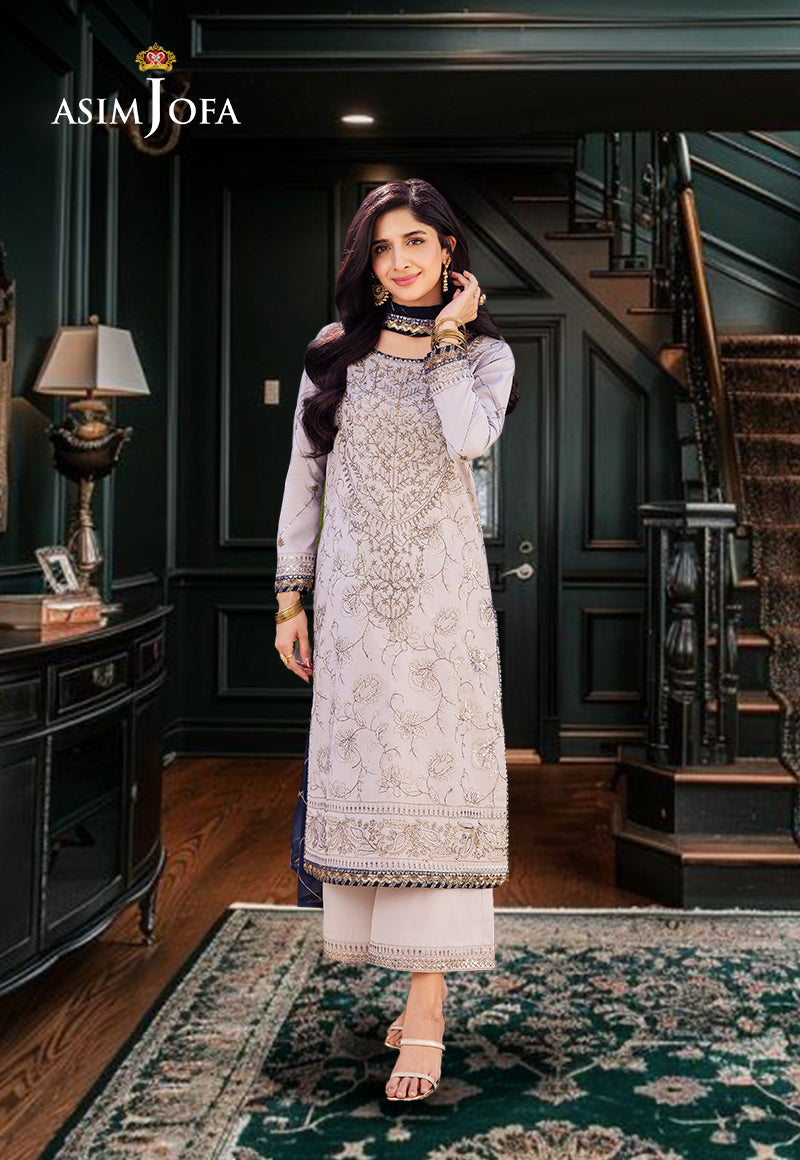
grey mohair embroidered suit